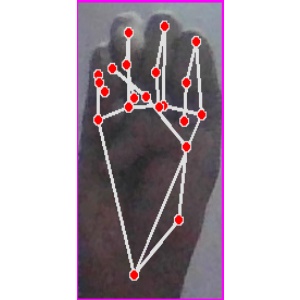
अक्षर: म